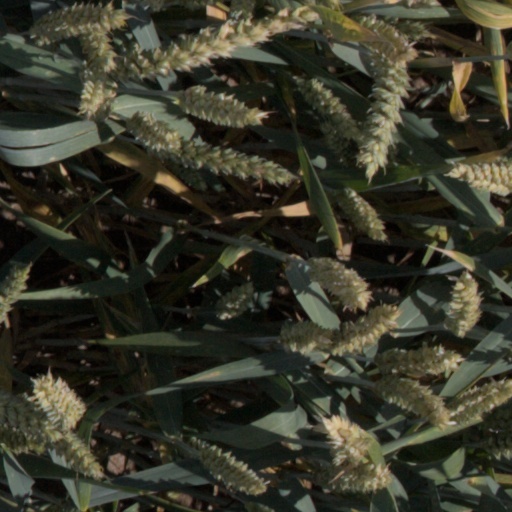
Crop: wheat